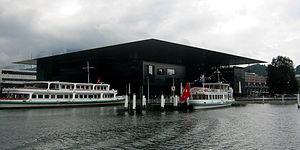
Le palais de la culture et des congrès est un édifice culturel multifonctionnel, construit à Lucerne selon les plans de Jean Nouvel. Doté d'une salle de concert à l'acoustique considérée comme exceptionnelle, le KKL programme des concerts de qualité.
Le festival de Lucerne est un festival de musique classique qui se tient chaque année à Lucerne, en Suisse. Depuis 1999, Michael Haefliger en est le directeur.